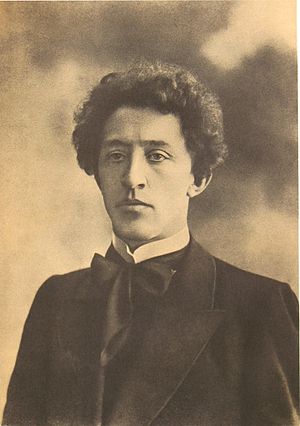
Aleksandr Blok
Aleksandr Aleksandrovitj Blok var en af de største lyriske digtere fra Rusland efter Aleksandr Pusjkin, og var en af de toneangivende forfattere under den russiske sølvalder. Blok var symbolist og fik stor betydning for den russisk symbolisme. Blok sluttede op om Oktoberrevolutionen i 1917, som han hyldede i sine digte: De tolv og skyterne.